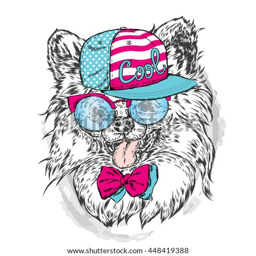
cute puppy wearing a cap and sunglasses .